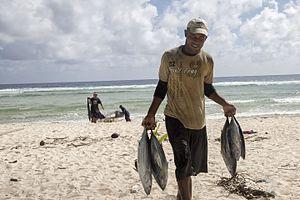
Un pêcheur de l'île de Fais portant du thon à une maison des hommes
Fais est un atoll surélevé situé approximativement à 87 kilomètres à l'est d'Ulithi et 251 km au nord-est de Yap, dans les îles Carolines dans l'océan Pacifique. Il appartient aux îles extérieures de Yap. Du point de vue administratif, c'est une municipalité de l'État de Yap, dans les États fédérés de Micronésie.